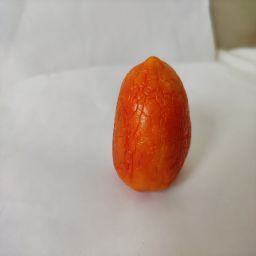
Crop: Tomato
Quality: Old